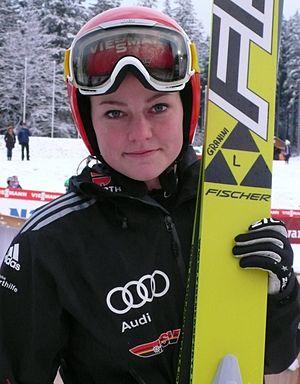
Carina Vogt
Carina Vogt, née le 5 février 1992 à Schwäbisch Gmünd, est une sauteuse à ski allemande.